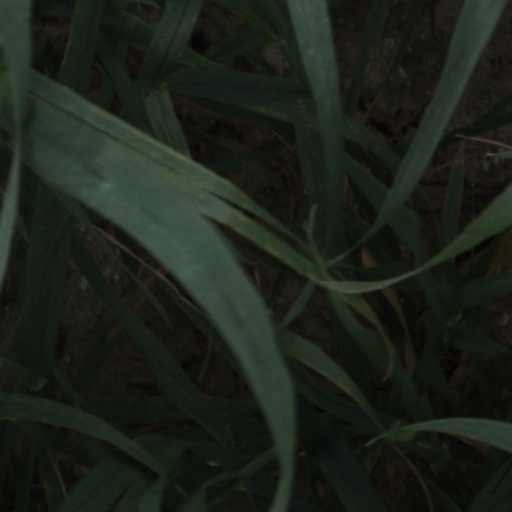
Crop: wheat